Clyde Fitch

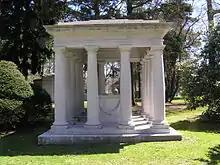
The gravesite of Clyde Fitch

While staying at the Hotel de la Haute Mère de Dieu at Châlons-en-Champagne in France, he suffered what would be a fatal attack. He underwent surgery by a local doctor rather than travel to Paris and died from blood poisoning aged 44. His body was returned from France where it was entombed for a time in the Swan Callendar Mausoleum at Woodlawn Cemetery in The Bronx, which belonged to a friend.